Ken Collums

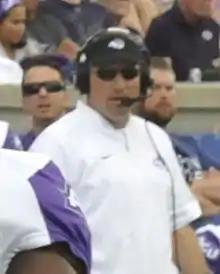
Collums (wearing headset) in 2016 at Falcon Stadium

Kenneth Layne Collums (born September 15, 1972) is an American college football coach and former player. He is the assistant head coach & tight ends coach the University of Central Arkansas, positions he has held since 2025. Collums served as the head football coach at Abilene Christian University from 2012 to 2016, compiling a record of 24–32. Prior to his promotion to head coach, for seven seasons he was the Wildcats' offensive coordinator. As a student-athlete, Collums was a four-year starting quarterback for the Central Arkansas, leading the Bears to the NAIA Division I Football Championship in 1991.